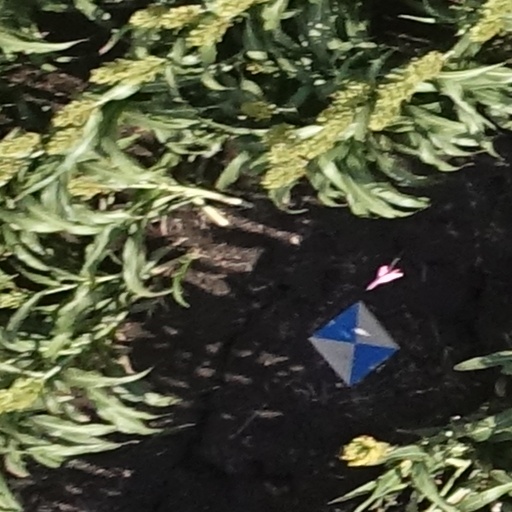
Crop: sorghum